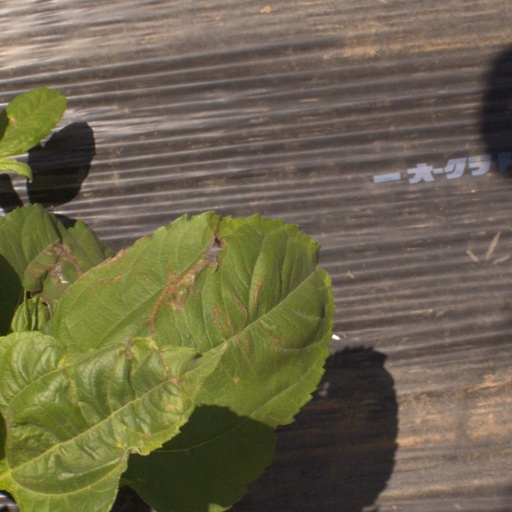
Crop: Jerusalem artichoke